Line 1 Yonge–University

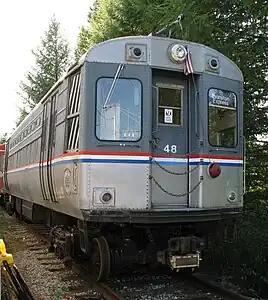
The TTC intended the subway to use streetcar-derived trains, like this former Chicago 'L' train preserved at the Halton County Radial Railway.

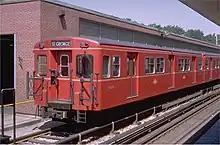
The Gloucester (G-series) trains were chosen to be the system's first rolling stock.

Service on the Yonge route would be handled by new rolling stock, and the TTC was particularly interested in the Chicago series 6000 cars, which used trucks, wheels, motors, and drive control technologies that had been developed and perfected on PCC streetcars. However, the United States was in the midst of the Korean War at the time, which had caused a substantial increase in metal prices, thus making the PCC cars too expensive for the TTC. Instead, in November 1951, an order was placed with the Gloucester Railway Carriage and Wagon Company in England for 104 cars for $7,800,000 ($ in ) including spare parts.